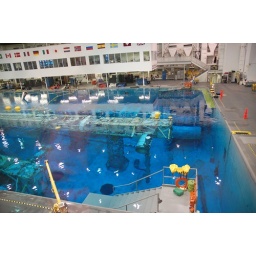
The water pool at Johnson. Pool is three stories deep and kept crystal clear by massive filters.